Bini Adamczak

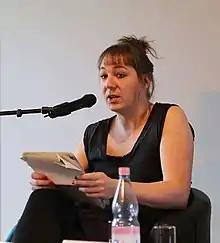
Adamczak in 2015

Bini Adamczak (born 21 December 1979) is a German feminist and political writer in the field of communism and queer politics. She is known for the invention of the neologism "circlusion" in her article "On Circlusion".